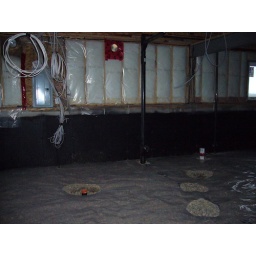
basement....furnace/laundry room on the left, and the holes in the plastic on the floor is the bathroom